Ora Nichols

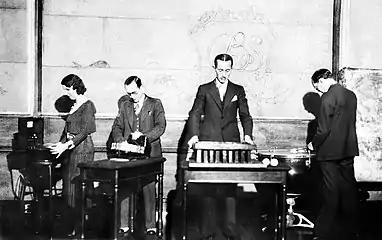
The CBS sound effects team in 1931 (from left): Ora Nichols, Henry Gauthiere, George O'Donnell, and Arthur Nichols

According to sound effects expert Robert L. Mott, Ora Nichols quickly came to be one of the most influential women in radio content and style, ranking with Kate Smith, Amelia Earhart, and Eleanor Roosevelt. The magazine "Radio Stars" named her one of the "Nine Greatest Women in Radio" in December 1934. Leonard Maltin quotes the article as saying: "I investigated and discovered that Ora Nichols is the most important of any one on that list... She is head of Columbia's sound department. Six men work for her, take her orders. Since she has been with Columbia, Ora D. Nichols has invented 1,000 sounds." Mott credits Ora and Arthur as being "the two people most responsible for bringing sound effects to radio".